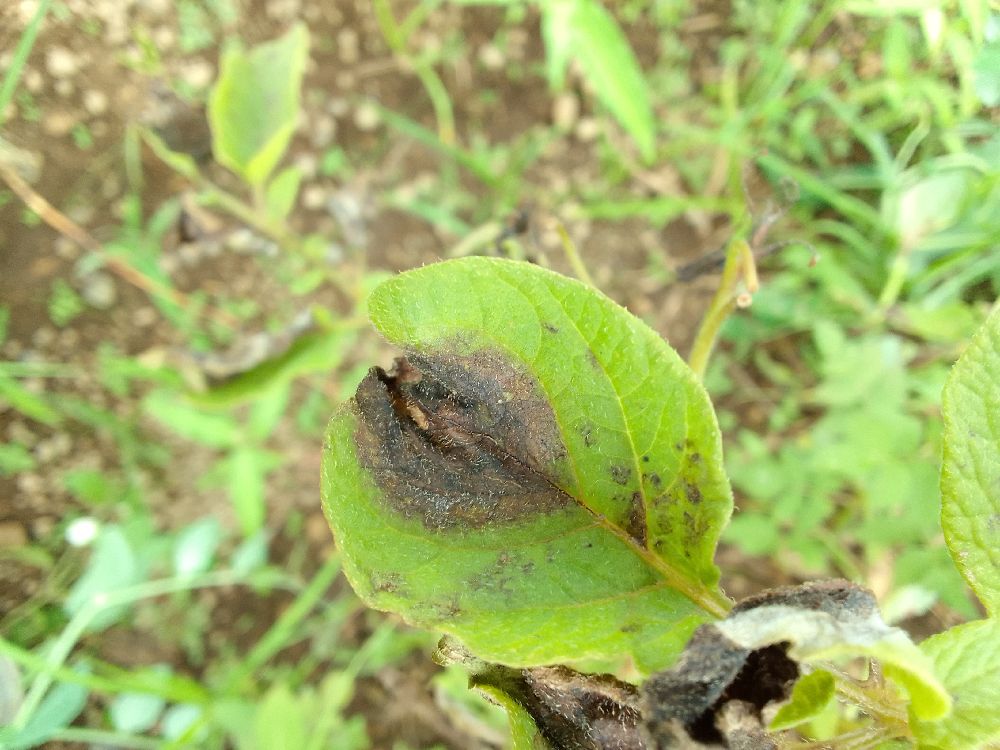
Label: Late blight